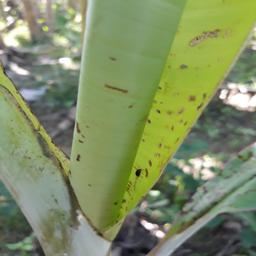
Label: BANANA APHIDS